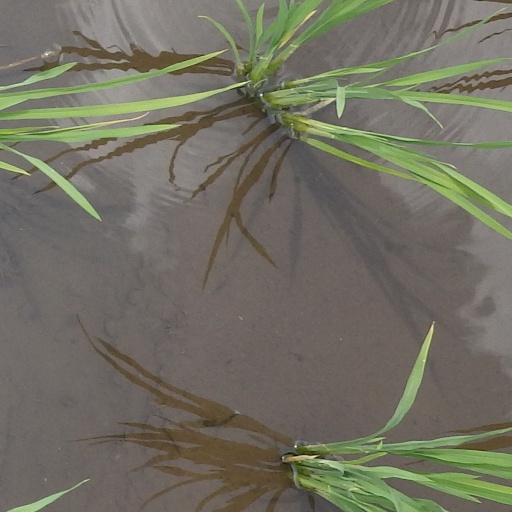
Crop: rice